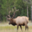
Label: deer